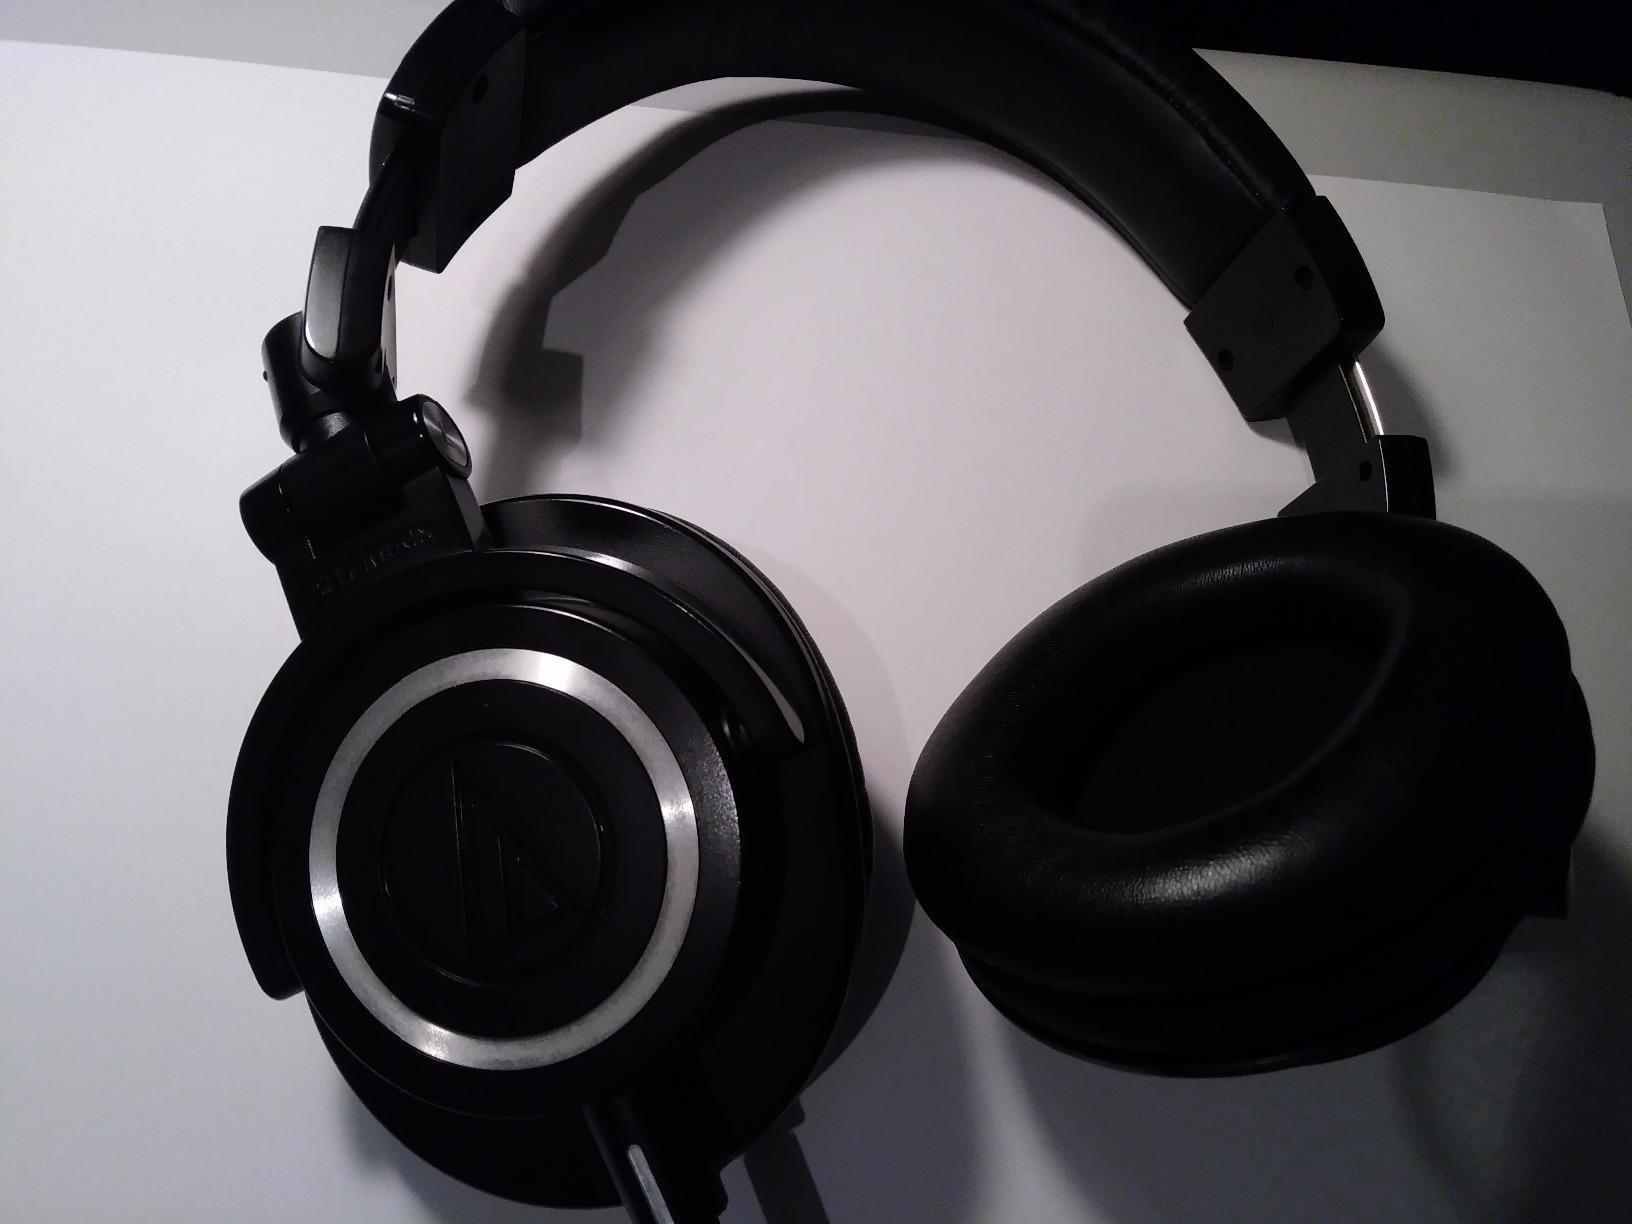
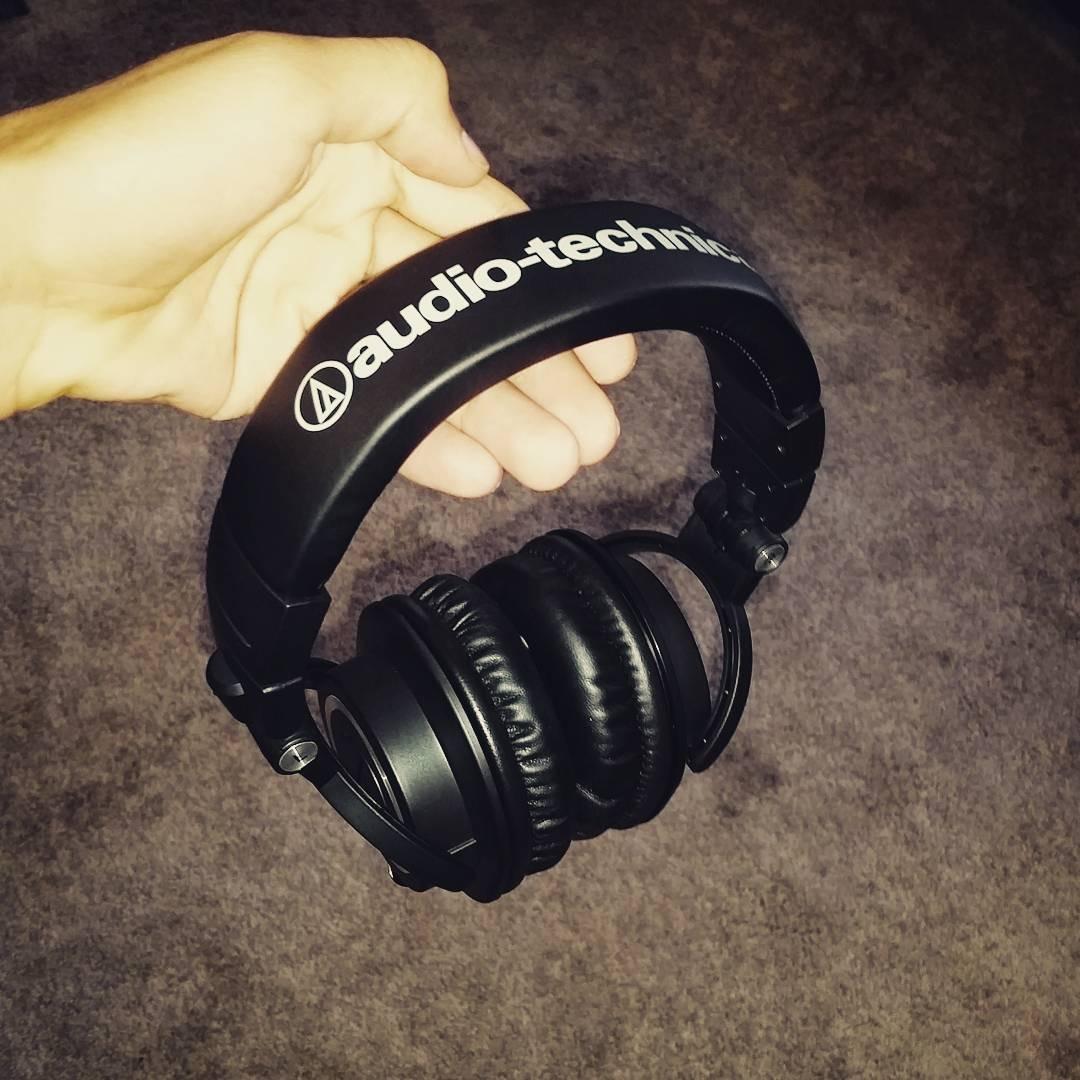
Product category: headphones
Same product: yes